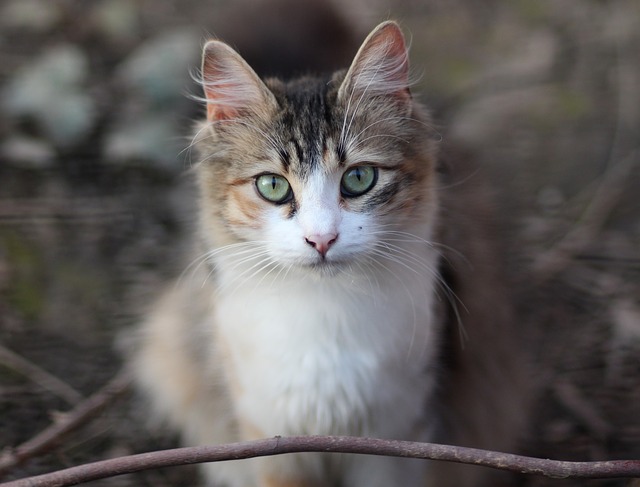
Label: gatto